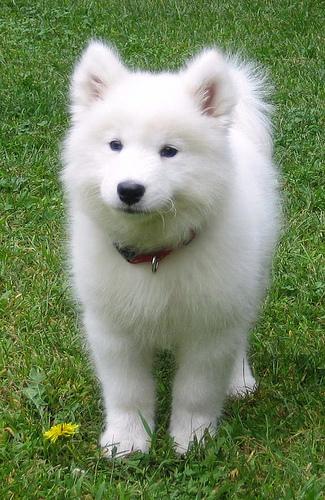
Breed: samoyed